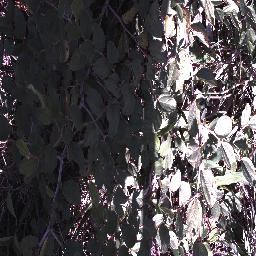
Label: chinee_apple